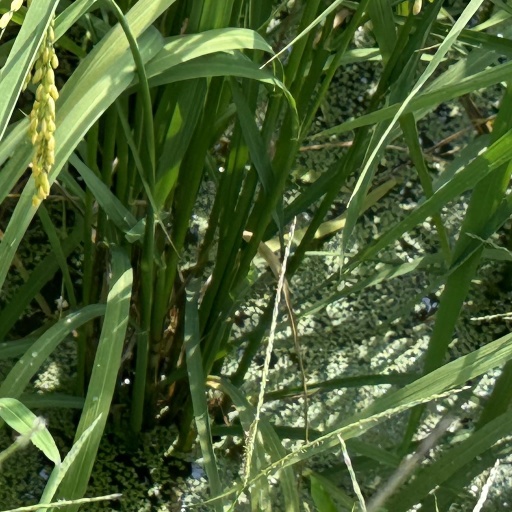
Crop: rice